Jocelyn Lovell

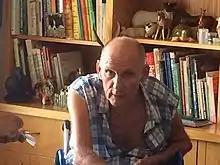
Lovell at his home in Mississauga, Ontario in September 2015

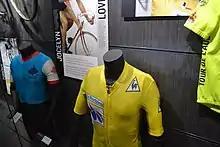
Jocelyn Lovell display at Canada's Sports Hall of Fame

Jocelyn Charles Bjorn Lovell (19 July 1950 – 3 June 2016) was a Canadian and World cycling champion. He won dozens of Canadian national titles for track and road cycling in the 1970s and early 1980s, as well as gold medals at the Commonwealth Games and Pan American Games. He competed at three Olympic Games. His victories, at international competitions, renewed global interest in Canadian cycling.